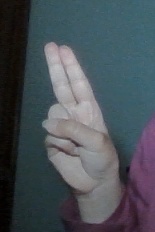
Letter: taa